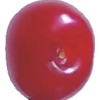
Label: cherry_sour